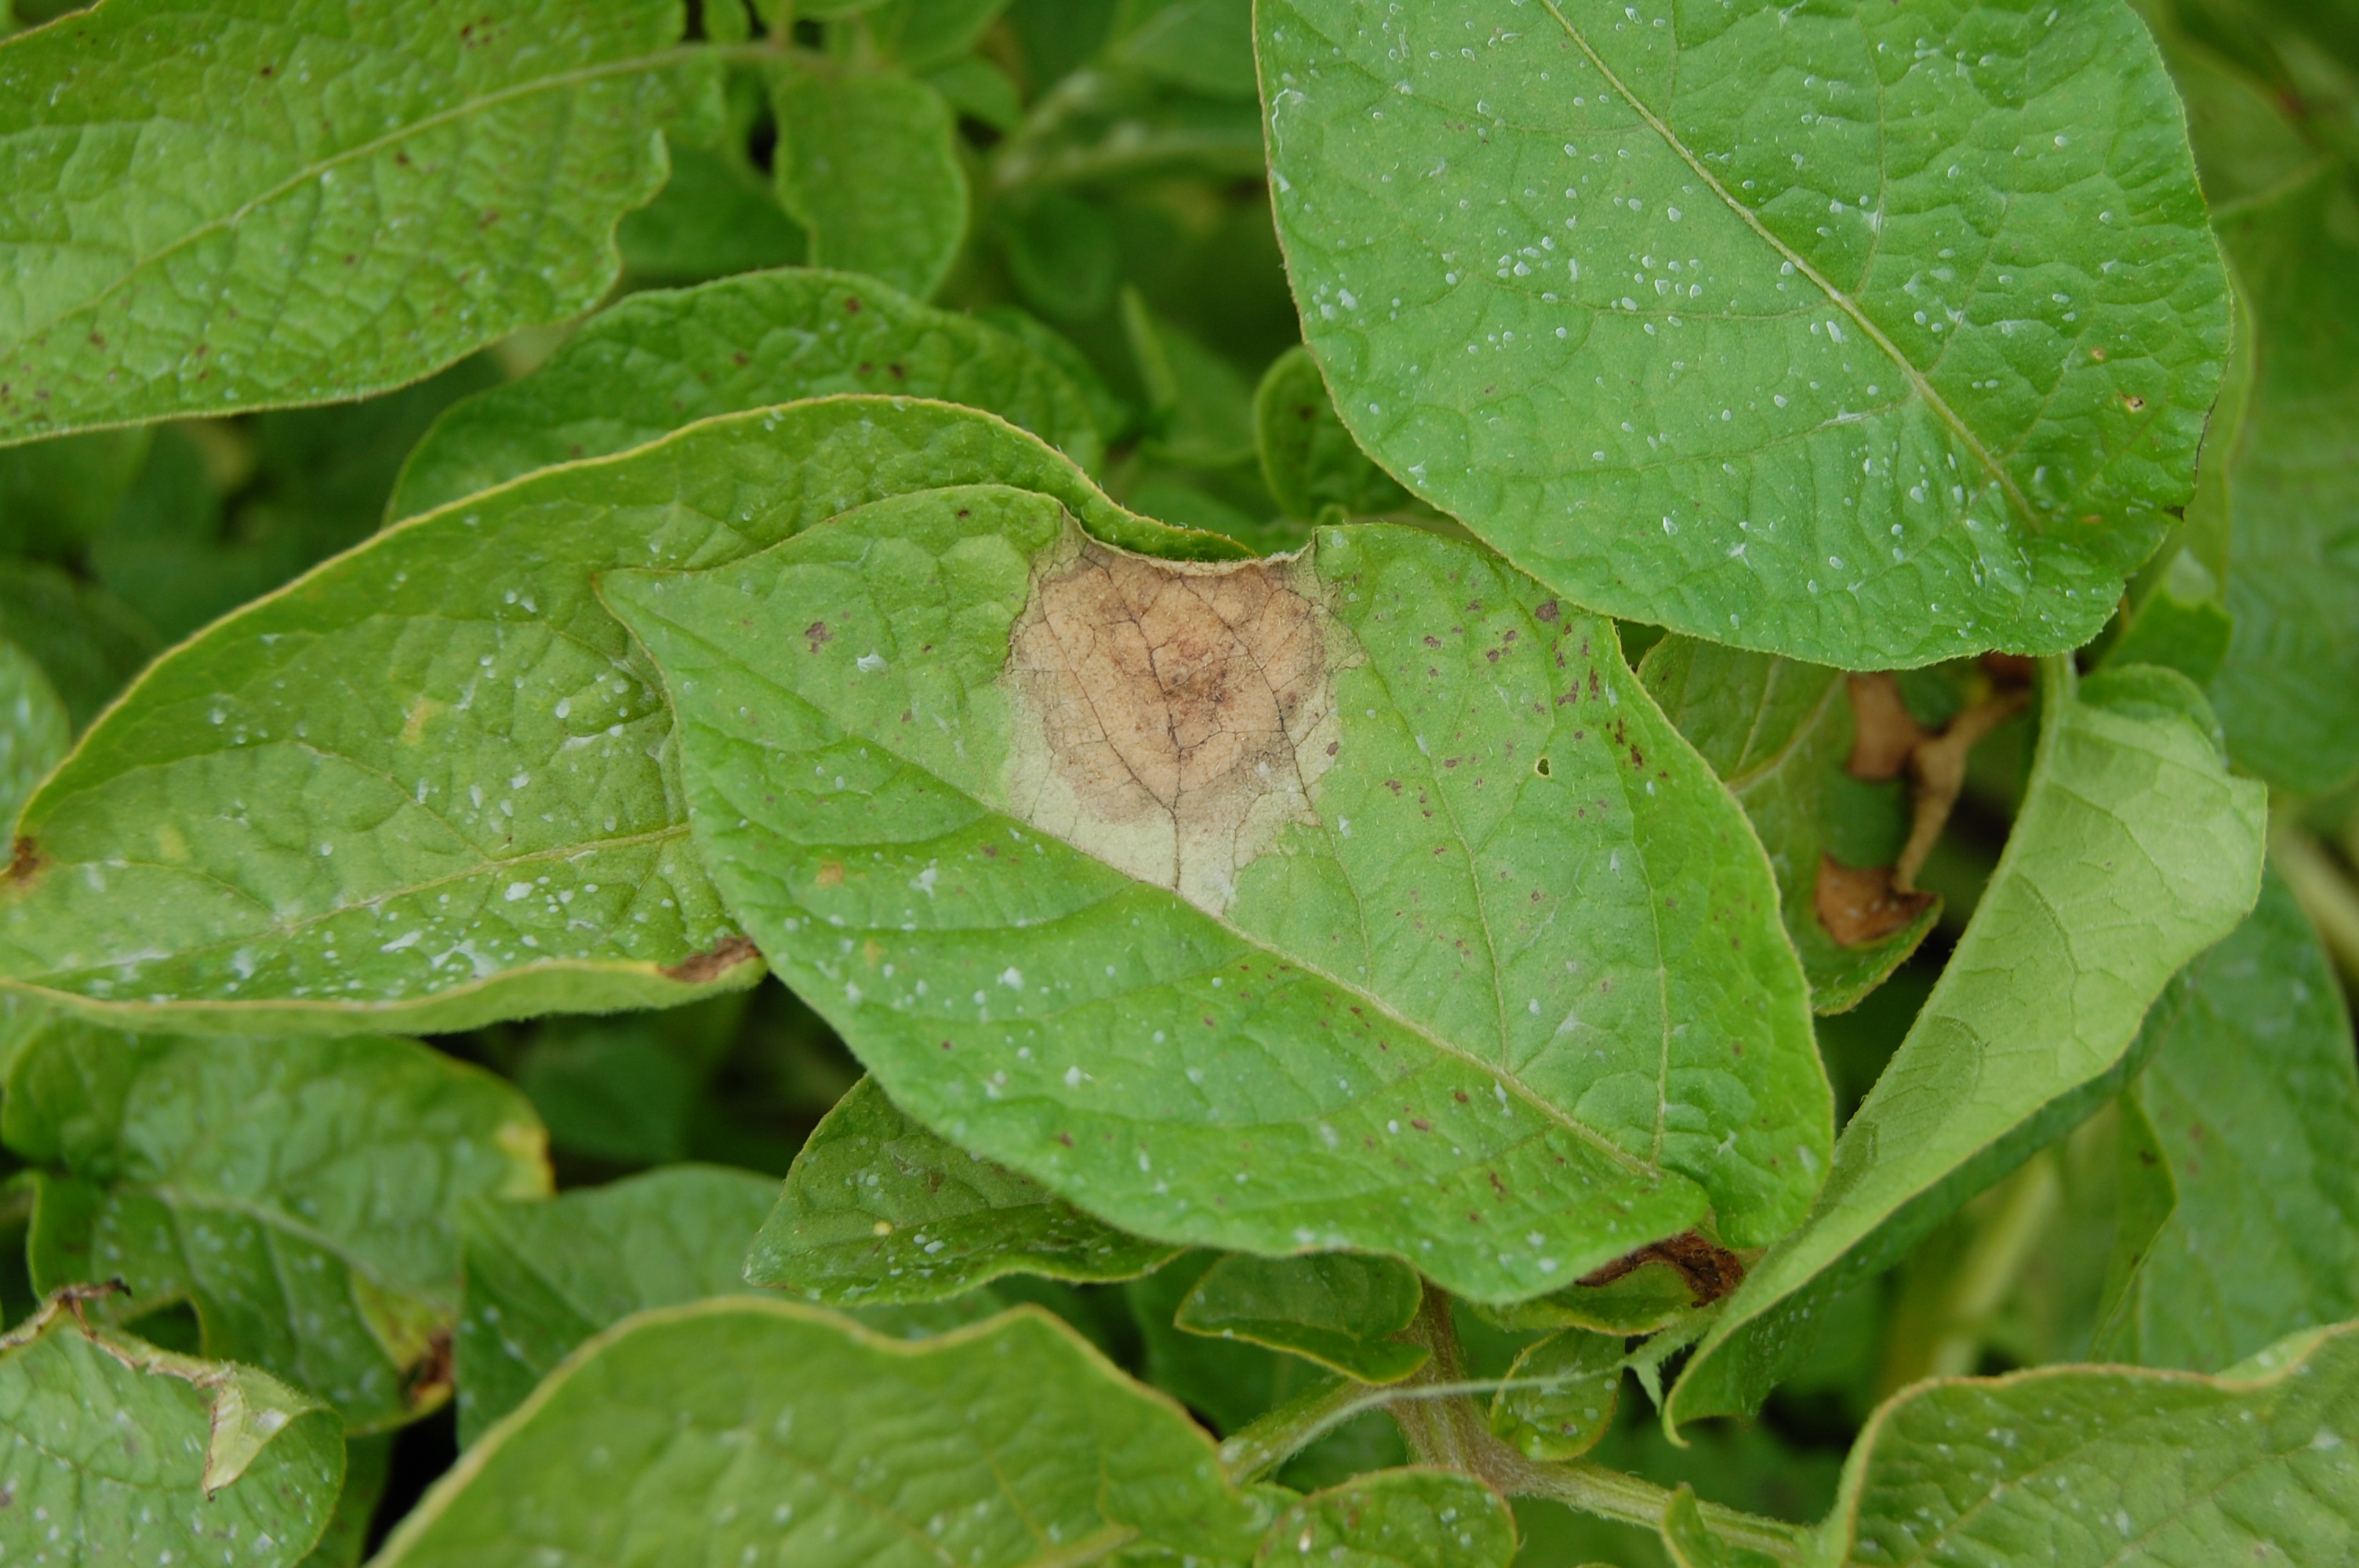
Labels: Potato leaf late blight